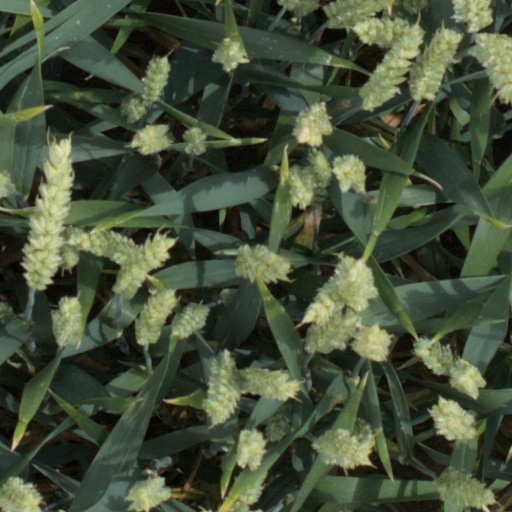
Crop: wheat